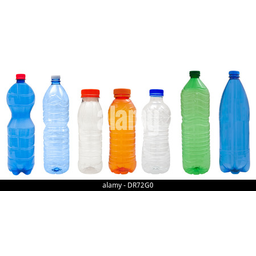
Label: bottles